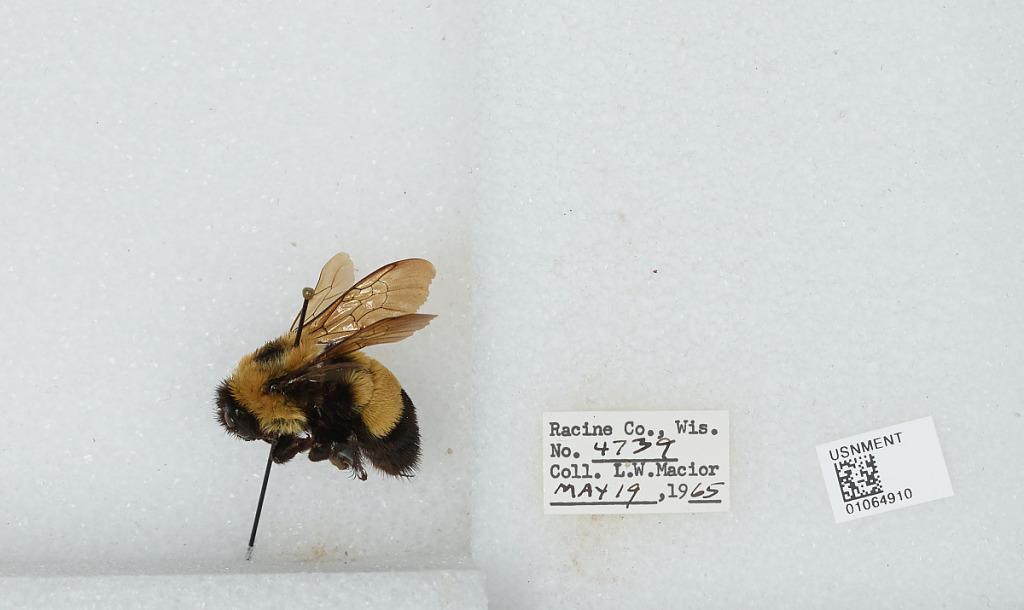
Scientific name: Bombus (Bombus) affinis Cresson
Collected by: L. Macior
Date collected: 1965-5-19
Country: United States
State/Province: Wisconsin
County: Racine
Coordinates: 42.78, -87.76